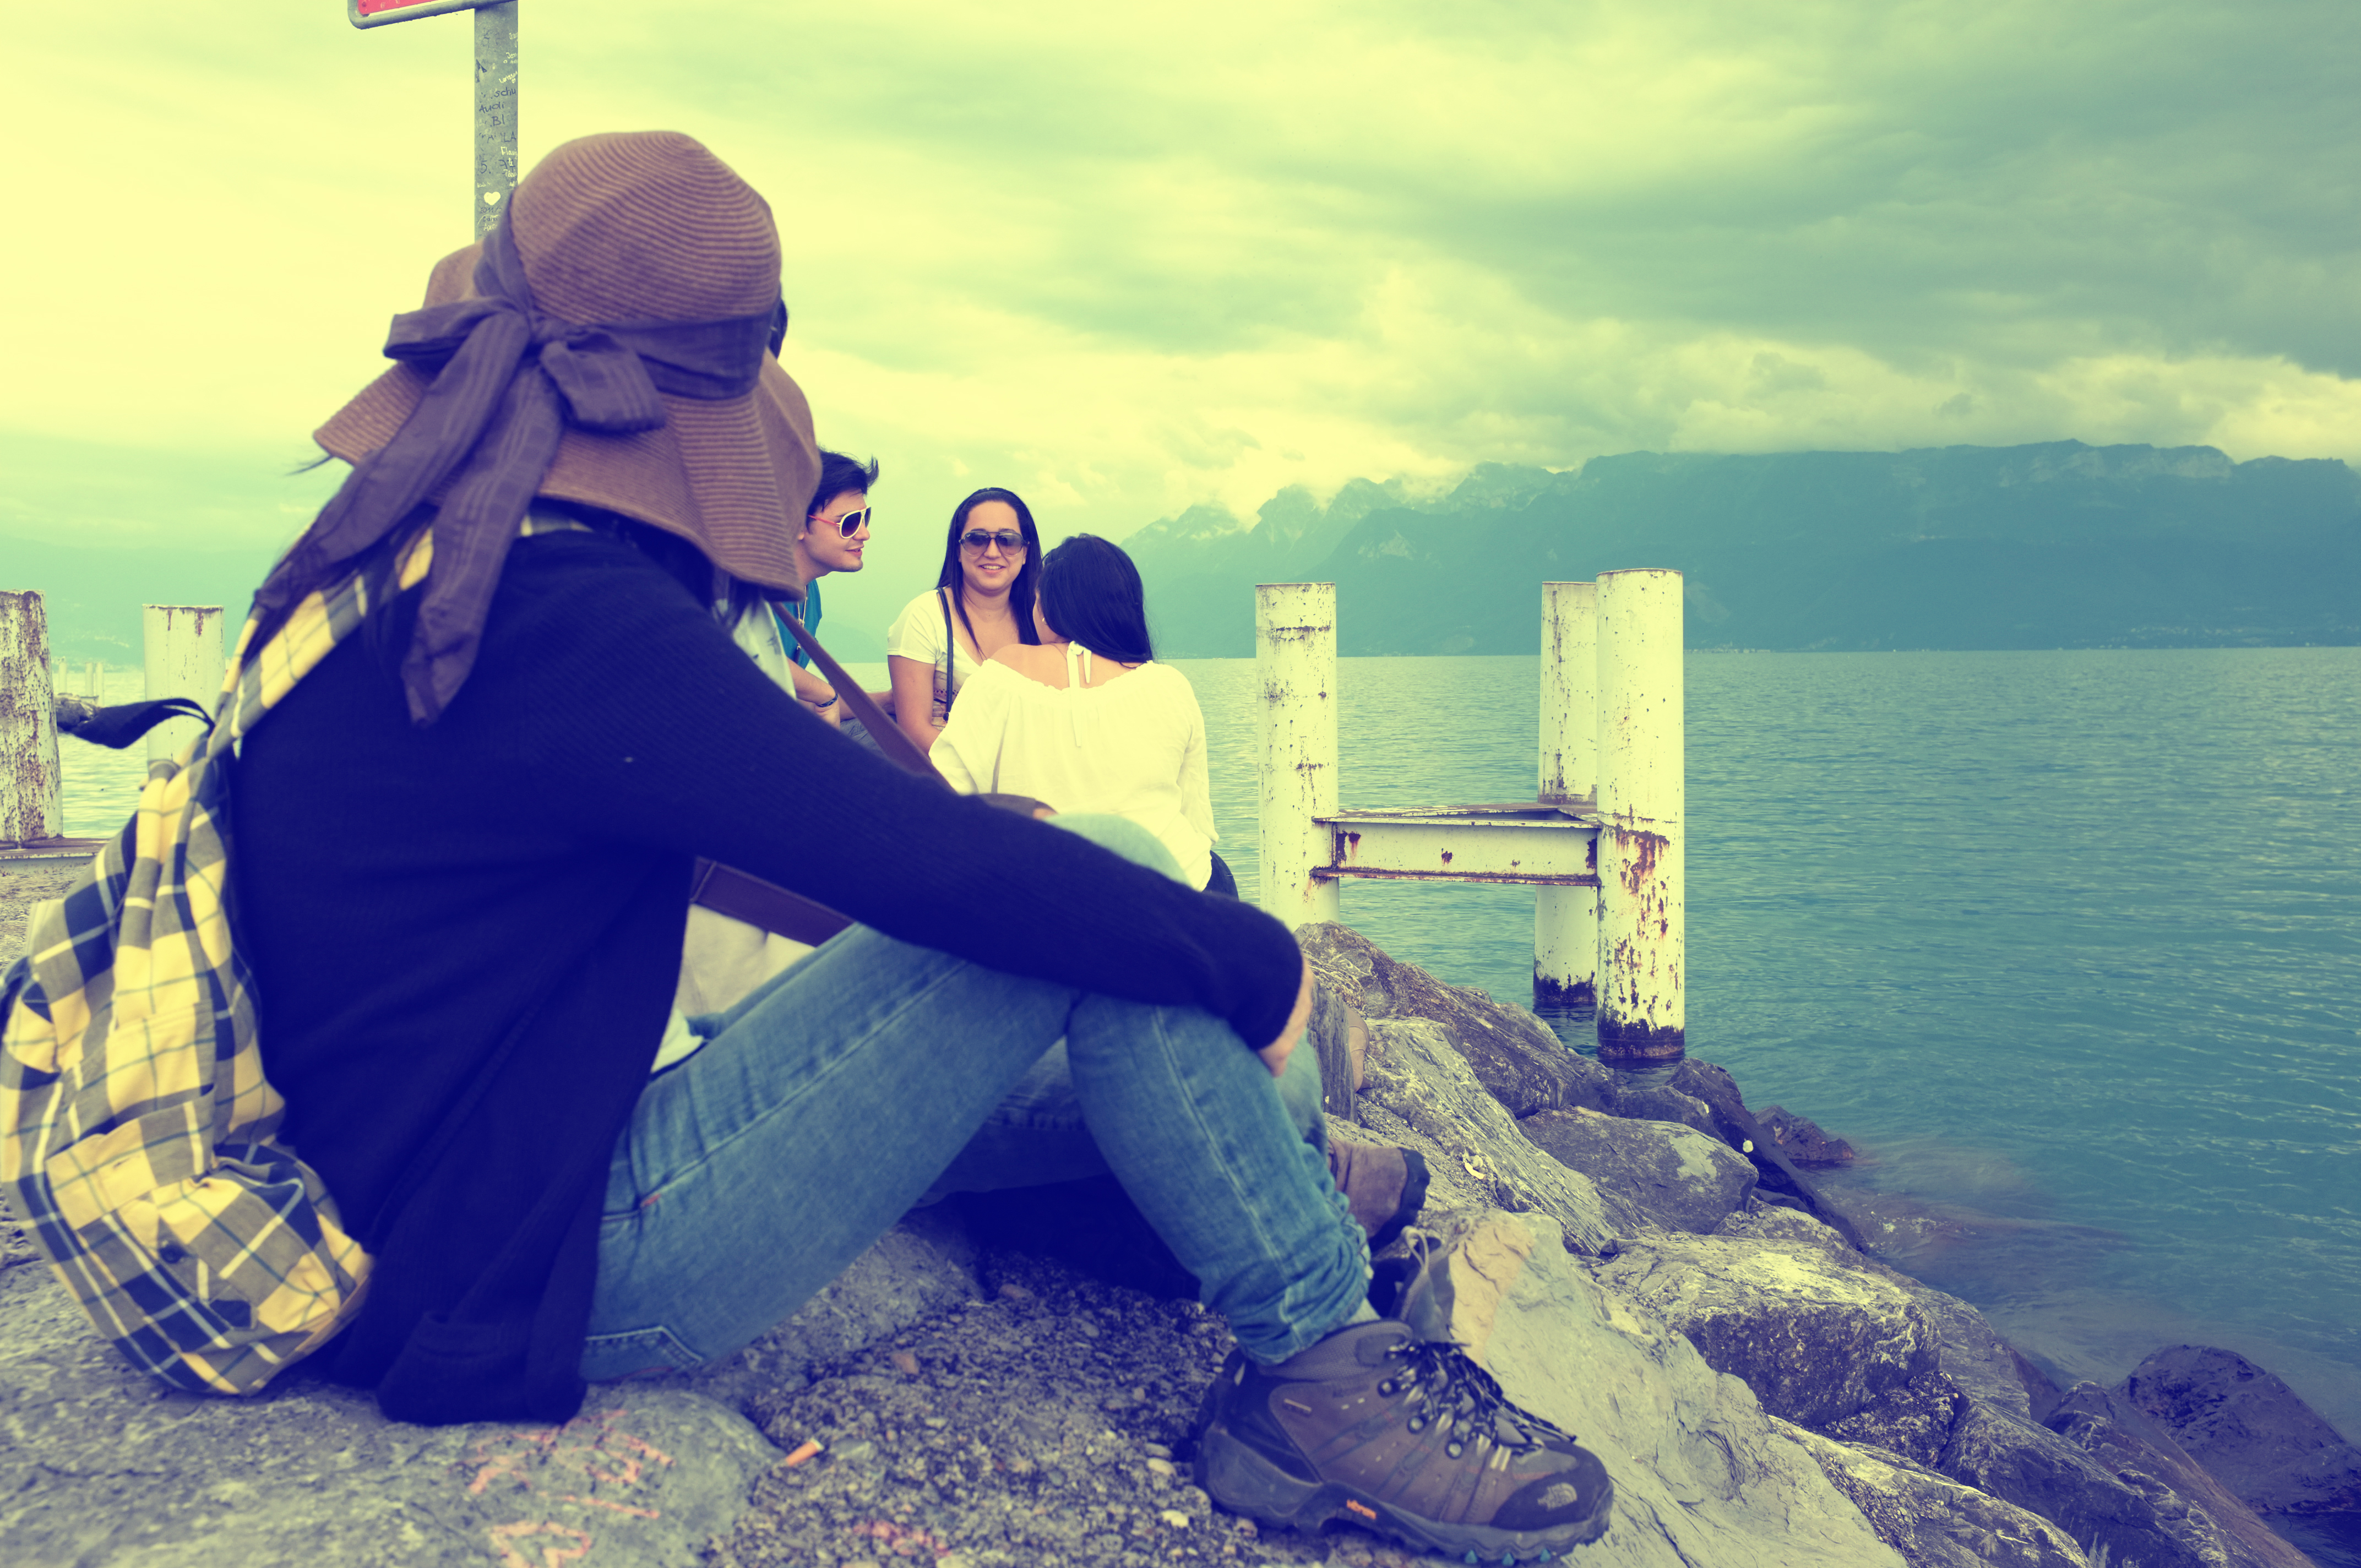
sea, street, photography, sunlight, urban, fujifilm, romance, blue, 2012, x100, photograph, switzerland, fuji, finepixx100, lausanne